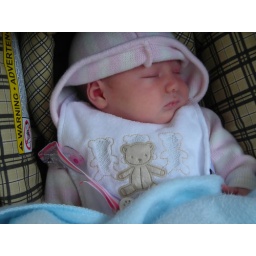
Kaylee in her car seat